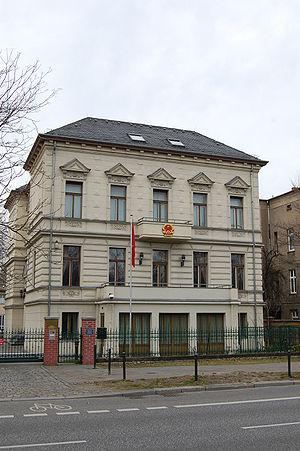
Voici les représentations diplomatiques du Viêt Nam à l'étranger, hormis les consulats honoraires: